Second Avenue Subway

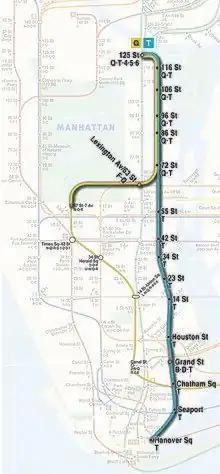
A proposed map of the Manhattan portions of the Q and T trains upon completion of Phase 4. The T is planned to eventually serve the full line between Harlem–125th Street and Hanover Square, and the Q will serve the line between 72nd Street and Harlem–125th Street.

Phase 1 of the Second Avenue Line opened in January 2017. It runs under Manhattan's Second Avenue from 65th Street to 105th Street, with stations at 72nd Street, 86th Street, and 96th Street. It is double-tracked along its entire length, with tracks in parallel tubes bored by tunnel boring machines, and central island platforms at all stations. North of 96th Street, both tracks continue as storage tracks until they end at 105th Street.